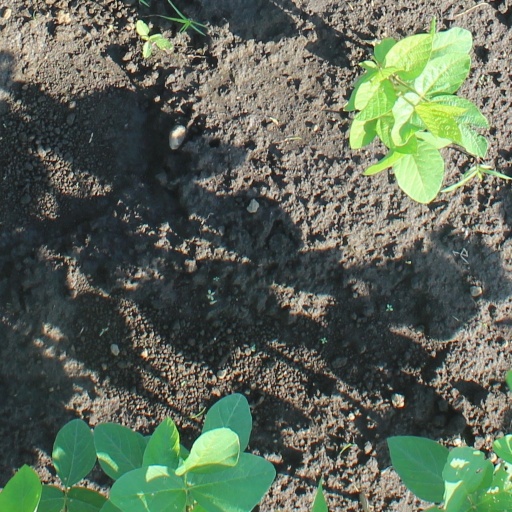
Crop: soybean